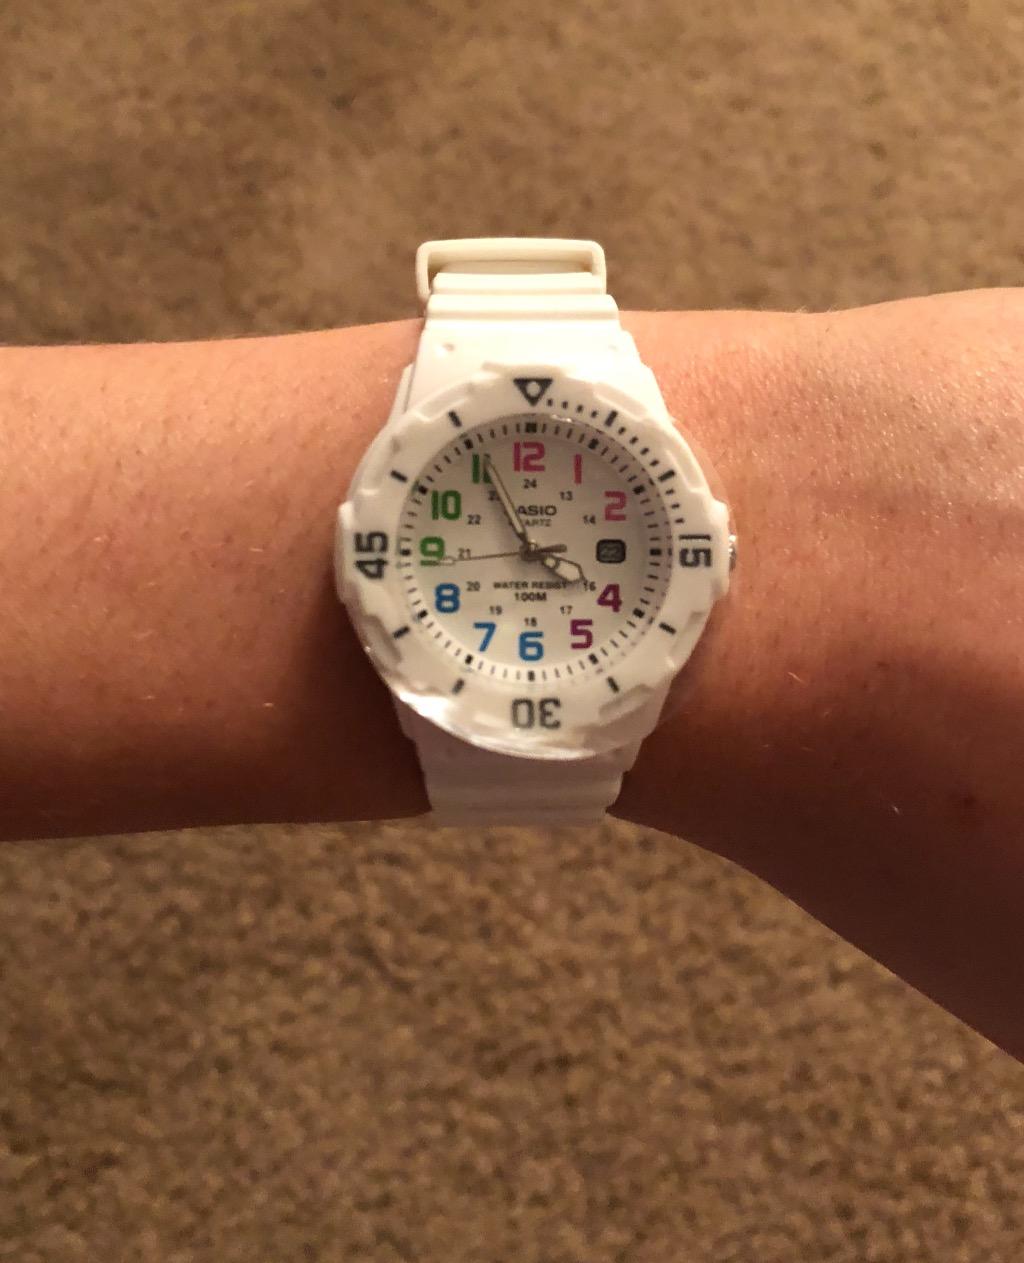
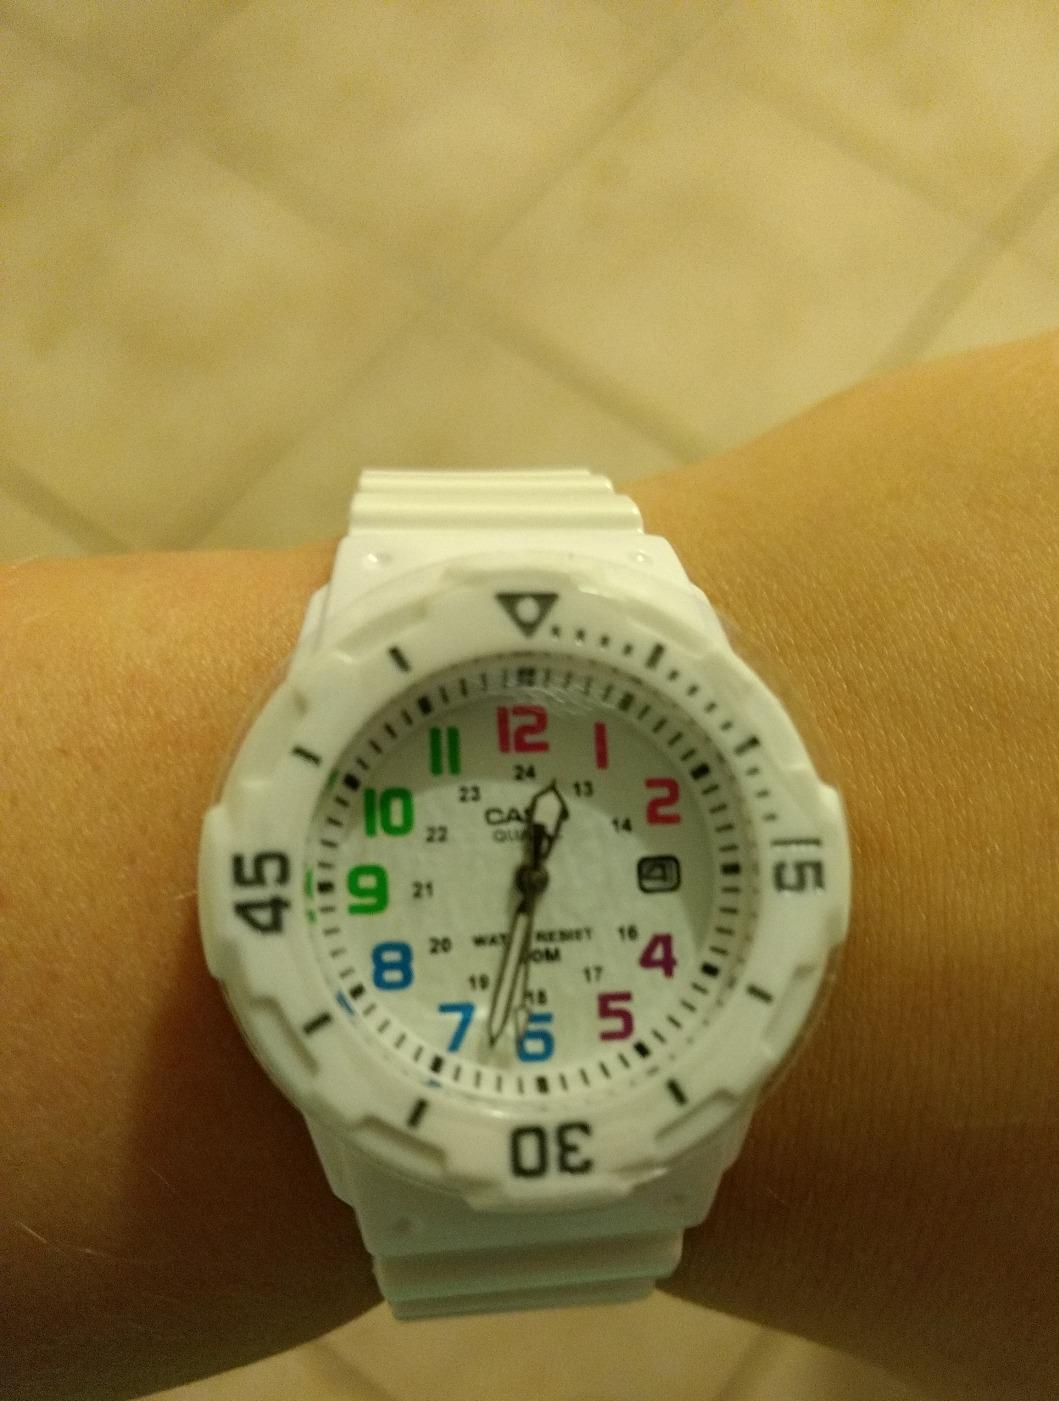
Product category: accessories_watch
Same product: yes